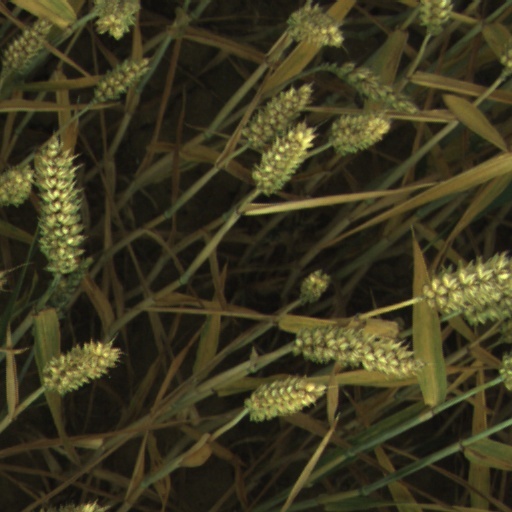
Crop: wheat